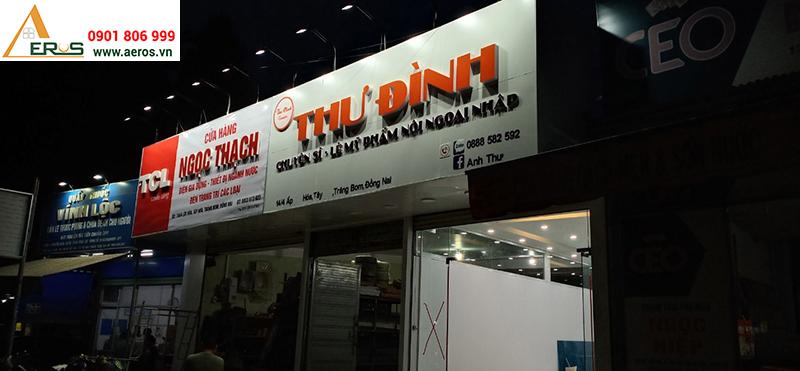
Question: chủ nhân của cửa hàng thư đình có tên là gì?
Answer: chủ nhân của cửa hàng có tên là anh thư